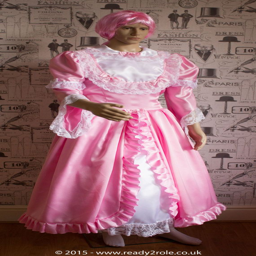
garment full length & full of frills and ruffles